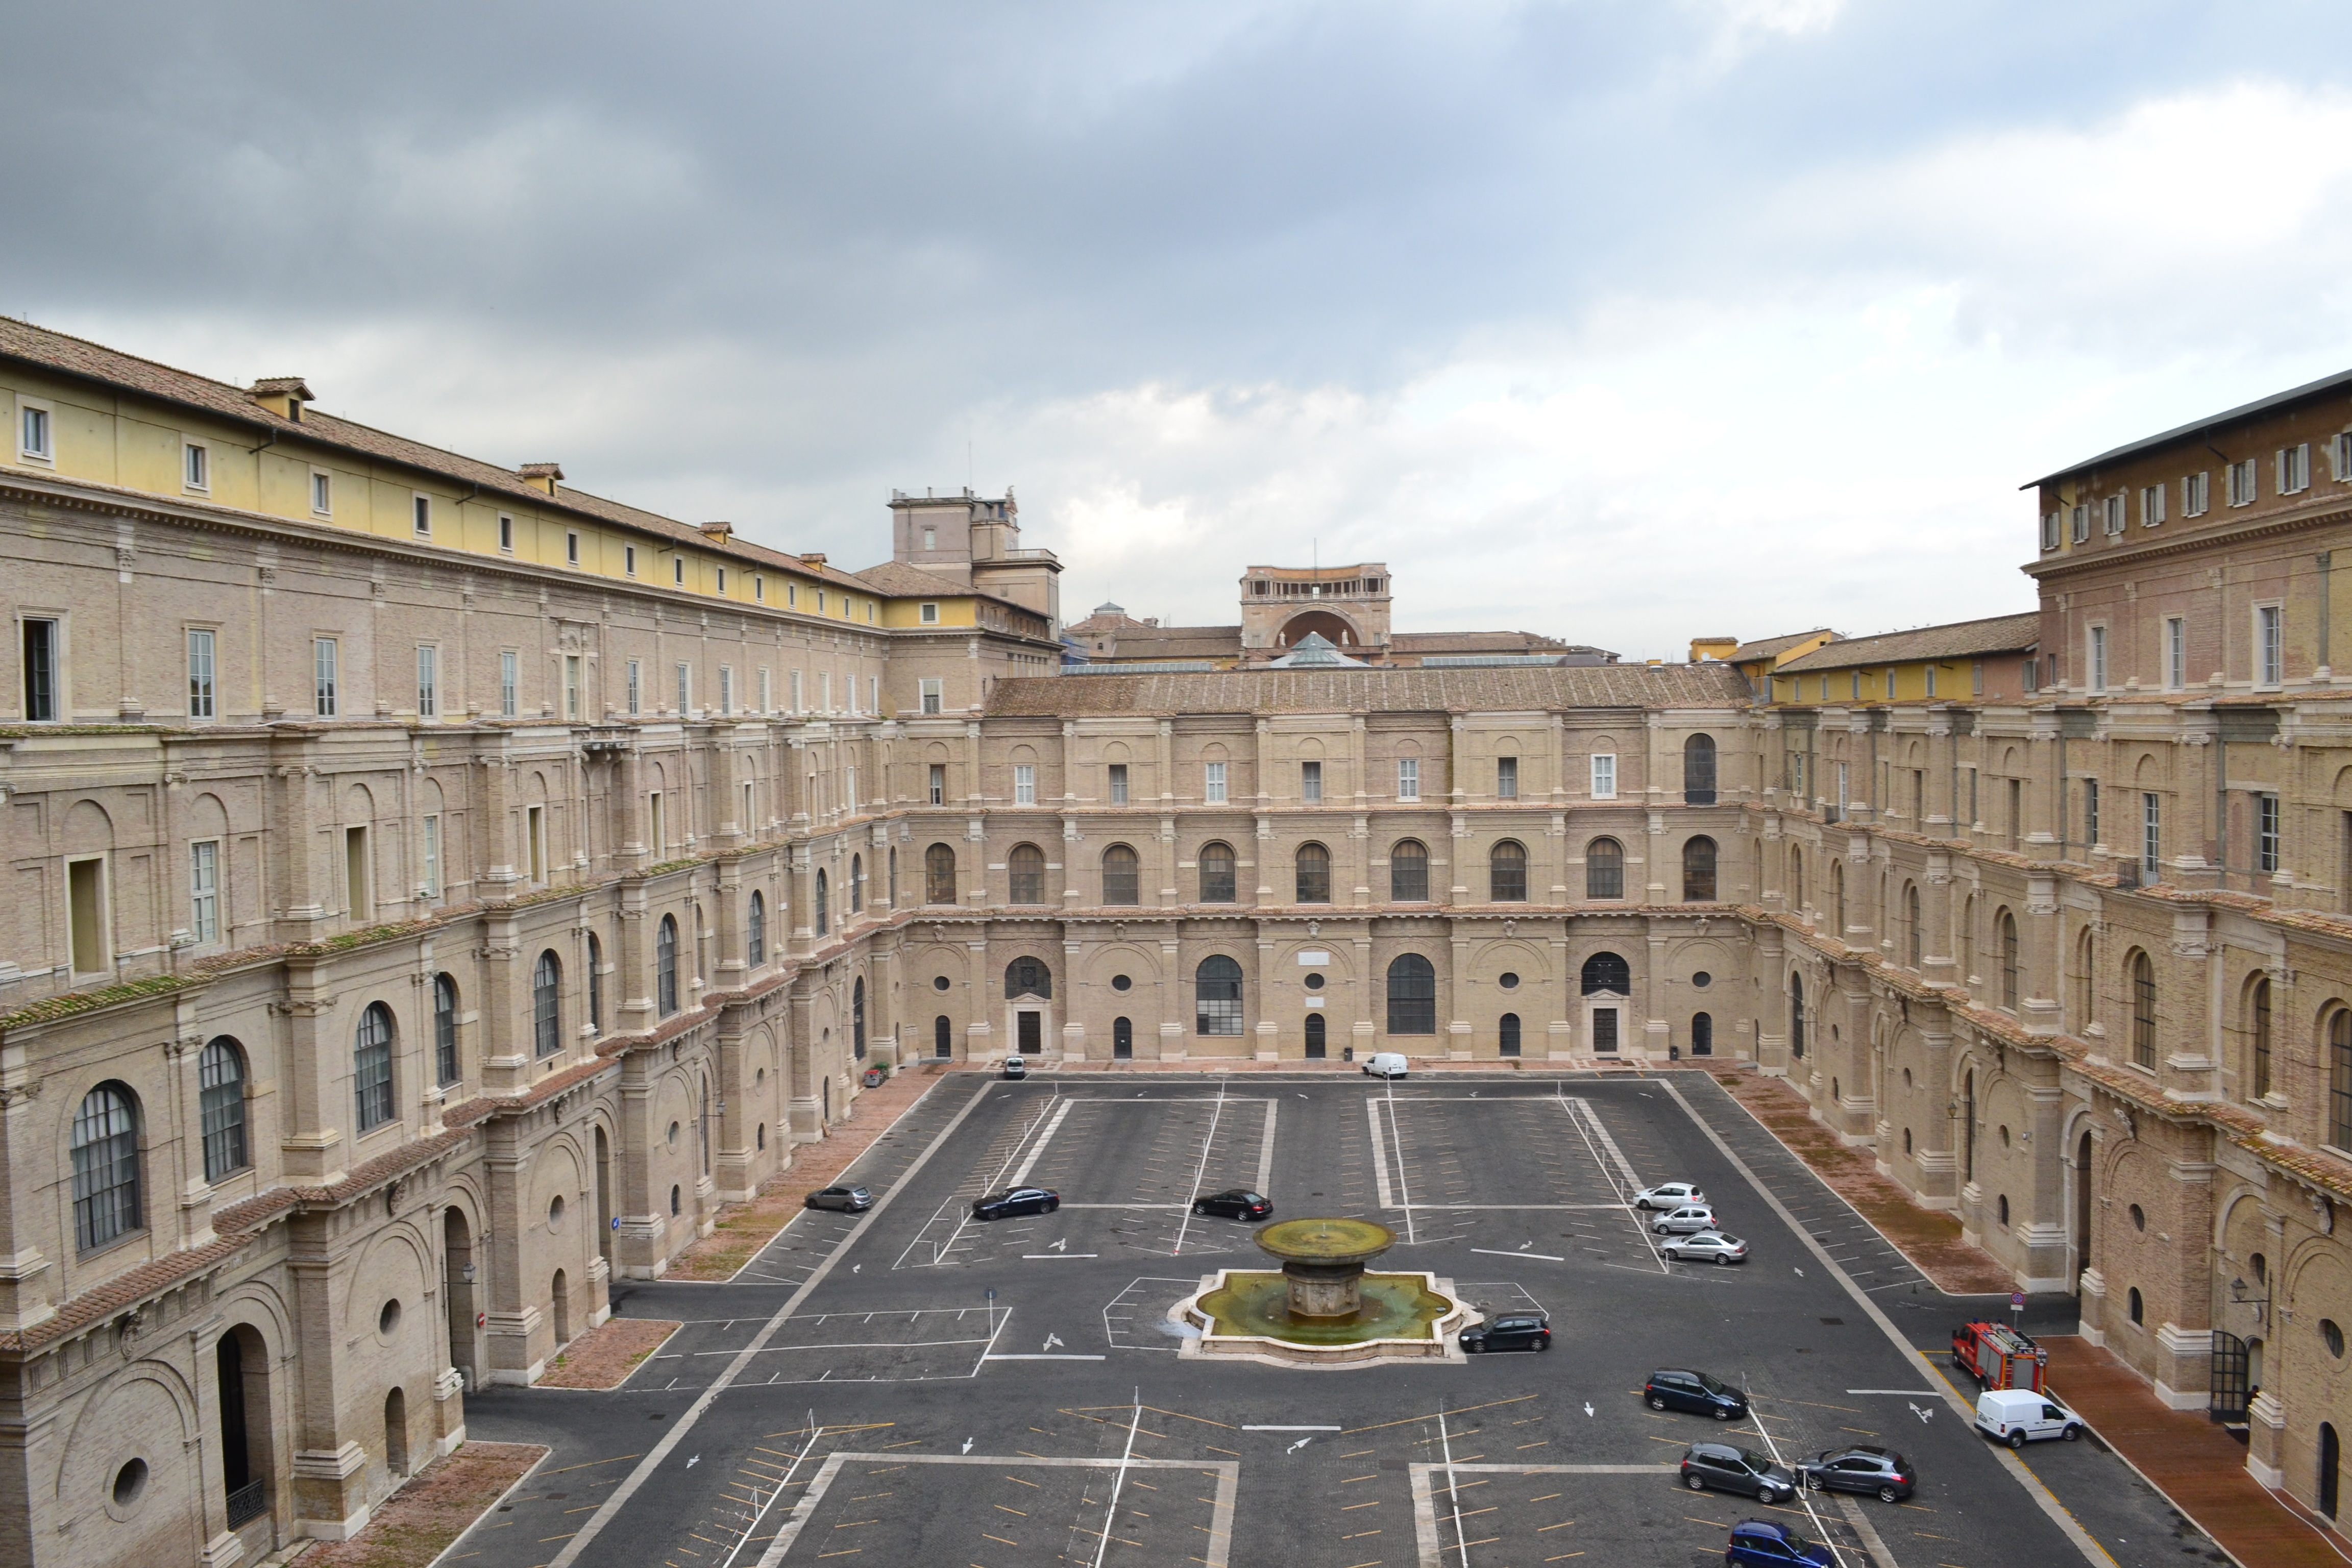
architecture, palace, city, downtown, plaza, landmark, italy, facade, vatican, rome, course, town square, estate, neighbourhood, ancient rome, ancient history, the vatican museums, human settlement